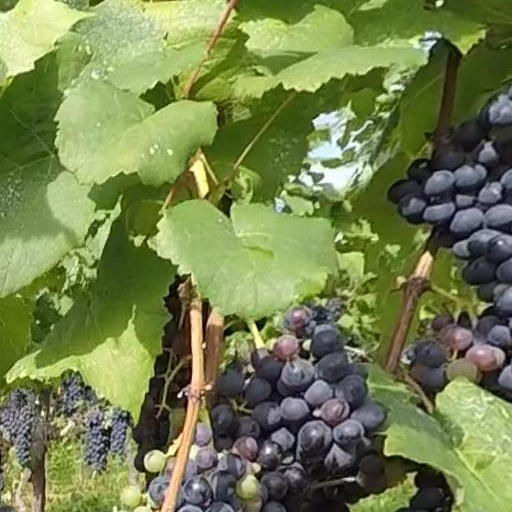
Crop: grape